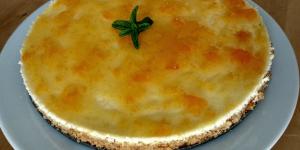
tarta de queso y jengibre